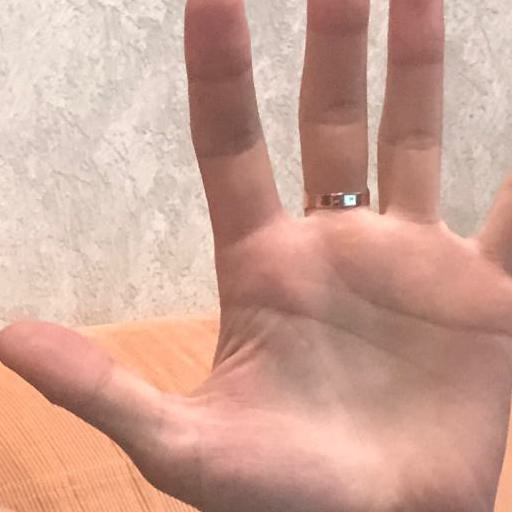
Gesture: palm